United Nations Security Council Resolution 1112

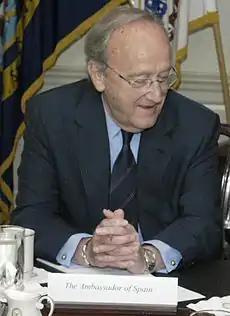
Carlos Westendorp

United Nations Security Council resolution 1112, adopted unanimously on 12 June 1997, after recalling 1031 (1995) and 1088 (1996), the Council approved the appointment of Carlos Westendorp as High Representative for Bosnia and Herzegovina.